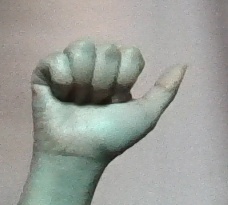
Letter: dhad